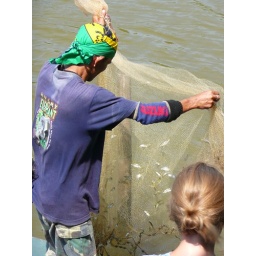
Shimmering fish stuck in the net, Kinabatangan river